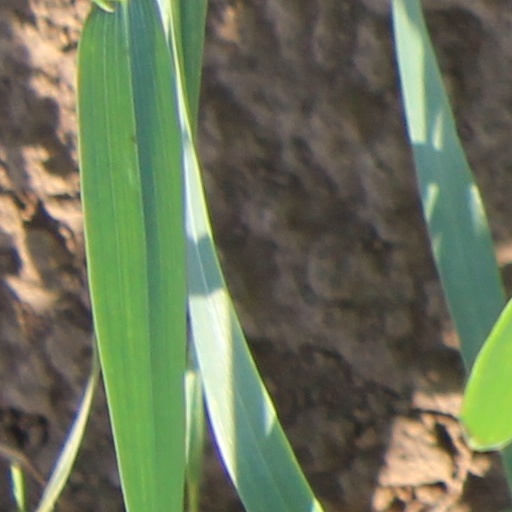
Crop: wheat